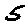
Label: 5